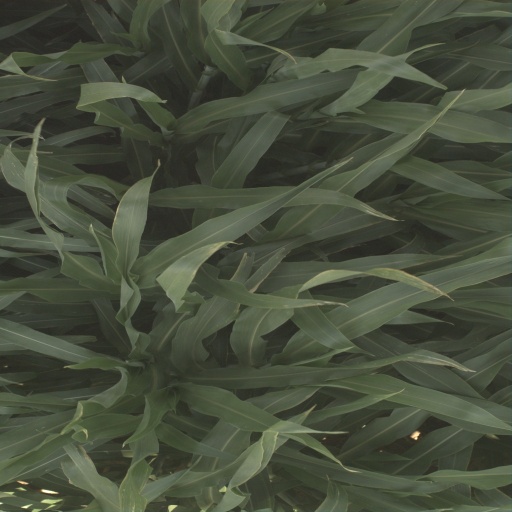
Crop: sorghum